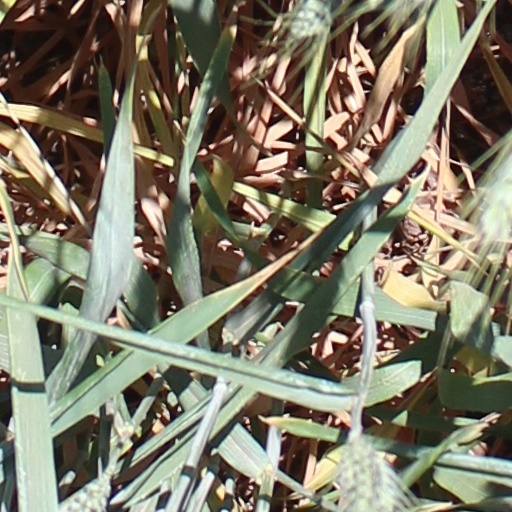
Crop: wheat